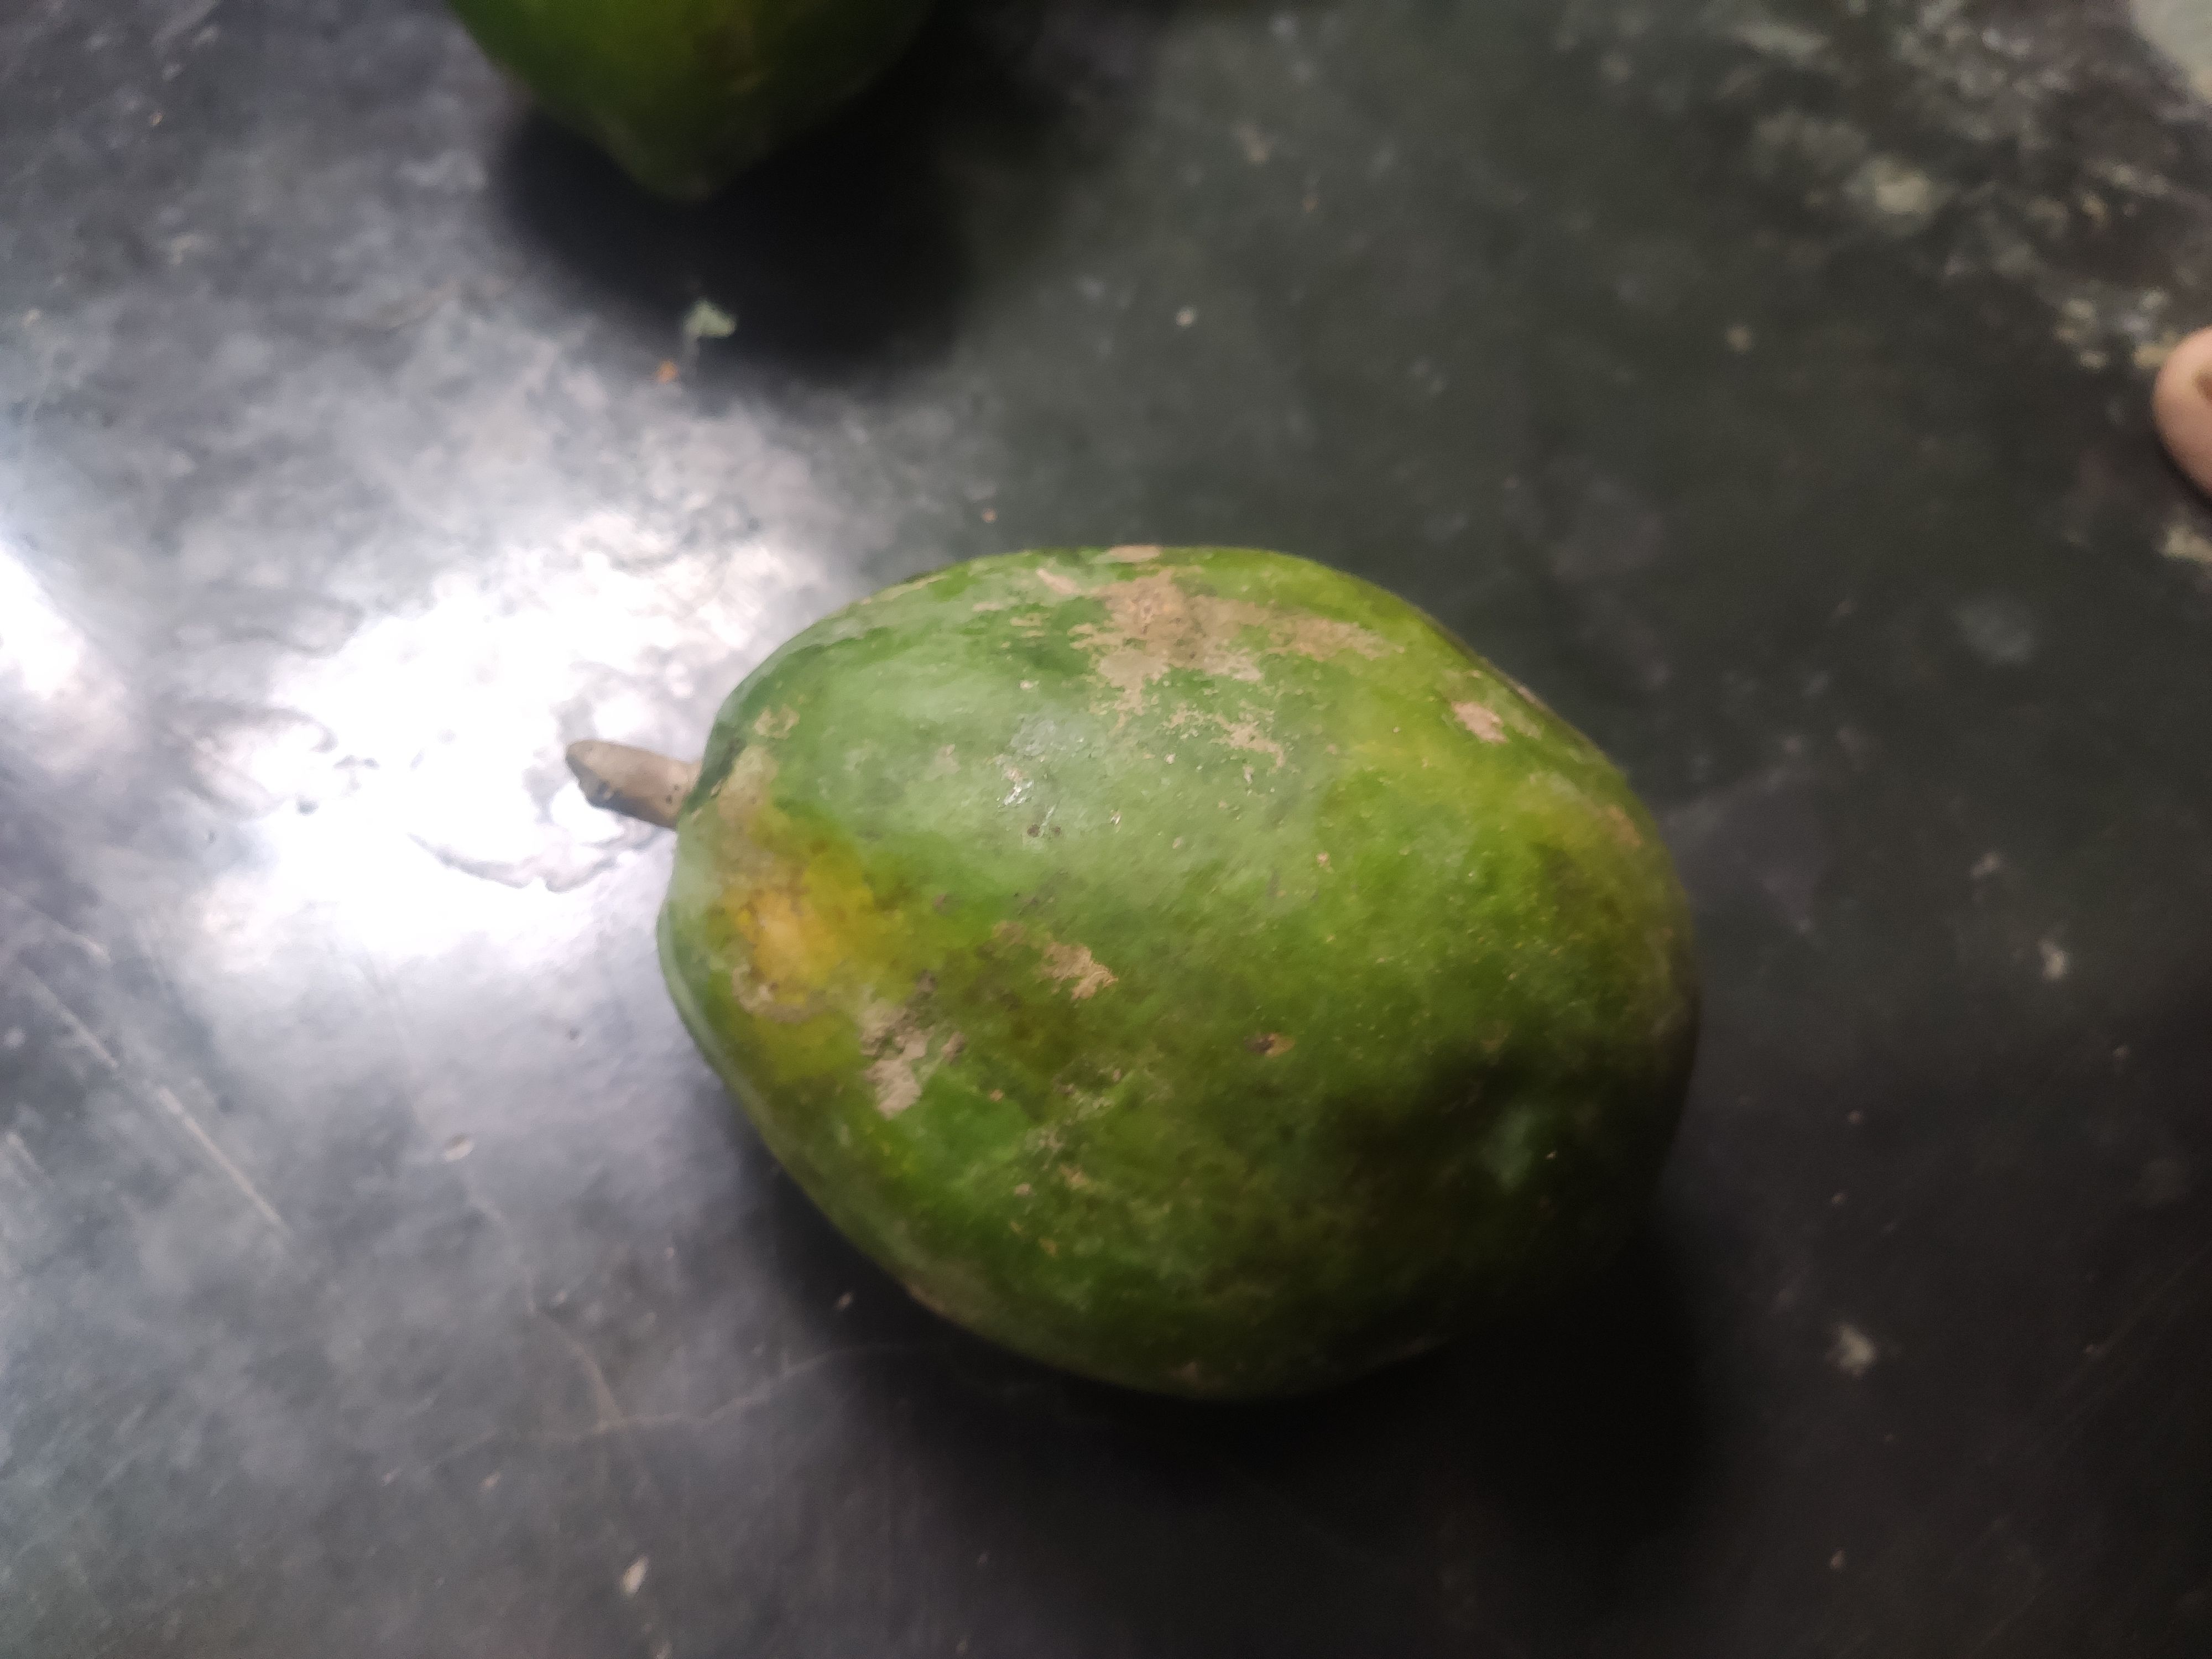
Fruit: papayas
Grade: 1st-grade